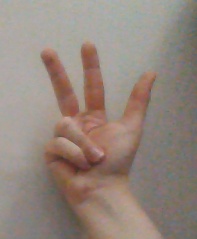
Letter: al